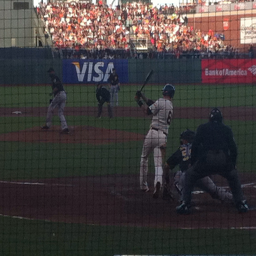
A group of men on a field playing baseball.
A baseball player swinging a bat on a field.
A man hitting a ball at a professional baseball game.
A baseball player holding a bat on top of a field.
A baseball game is being played before a crowd.